Causes of World War II

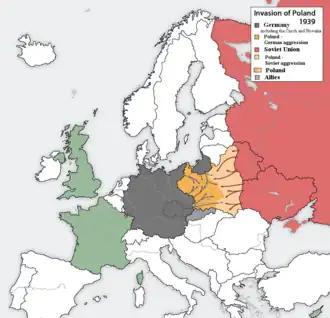
Germany invaded Poland on 1 September 1939 which directly led to the Anglo-French declaration of war on Germany on 3 September. The Soviet Union joined Germany's invasion of Poland on 17 September.

Hitler and his Nazis took full control of Germany in 1933–34 (Machtergreifung), turning it into a dictatorship with a highly hostile outlook toward the Treaty of Versailles and Jews. It solved its unemployment crisis by heavy military spending.